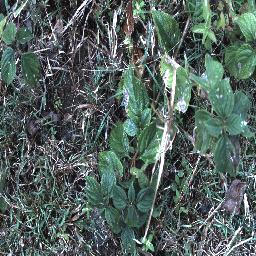
Label: lantana